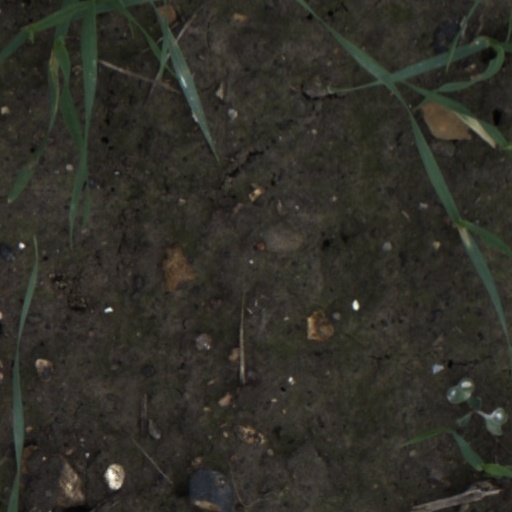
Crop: wheat